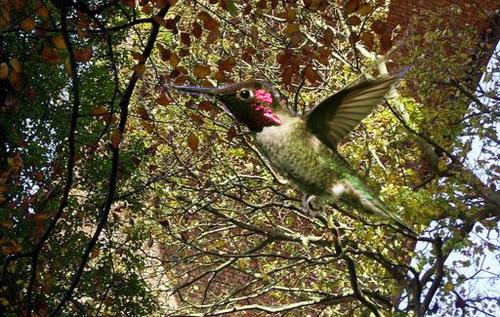
Bird species: Anna_Hummingbird
Bird type: landbird
Background: land